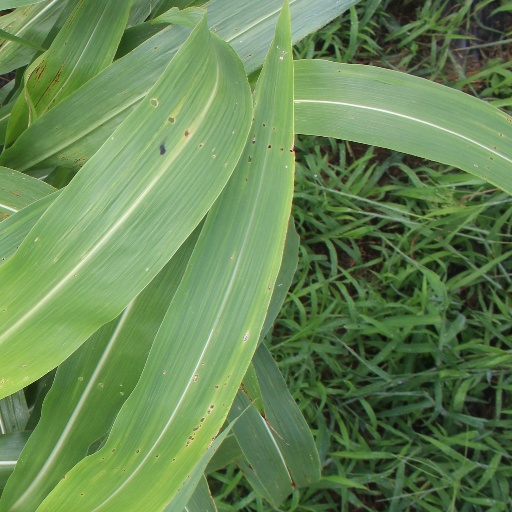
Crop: sorghum